Bok Tower Gardens

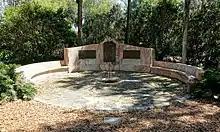
Bok Exedra

Medary assembled a team of top artisans in their fields—the Art Deco architectural sculpture was designed and executed by Lee Lawrie, and depicts Florida flora and fauna; metalworker Samuel Yellin designed and executed the iron interior staircase, the iron gates to the two bridges over the moat, and the Great Brass Door, which features 30 scenes from the Book of Genesis; J. H. Dulles Allen designed and executed the ceramic mosaics, including the eight -tall grilles at the top of the tower. Horace H. Burrell & Son, of Philadelphia, was contractor for the tower. Construction began in 1927, and was completed two years later. Outgoing President Calvin Coolidge dedicated the tower on February 1, 1929.